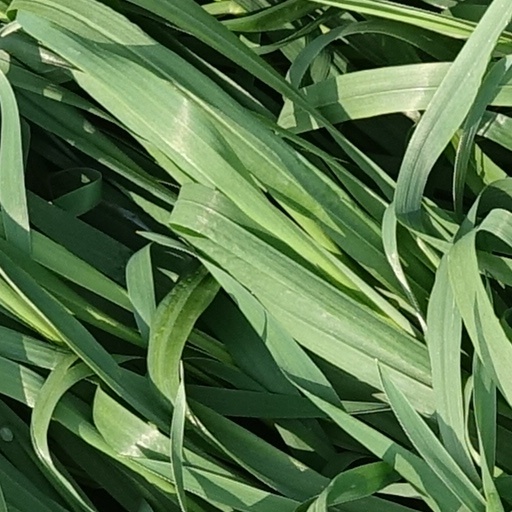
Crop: wheat